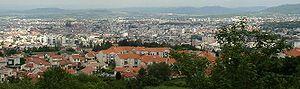
L'Auvergne est une région culturelle et historique de France située au cœur du Massif central.